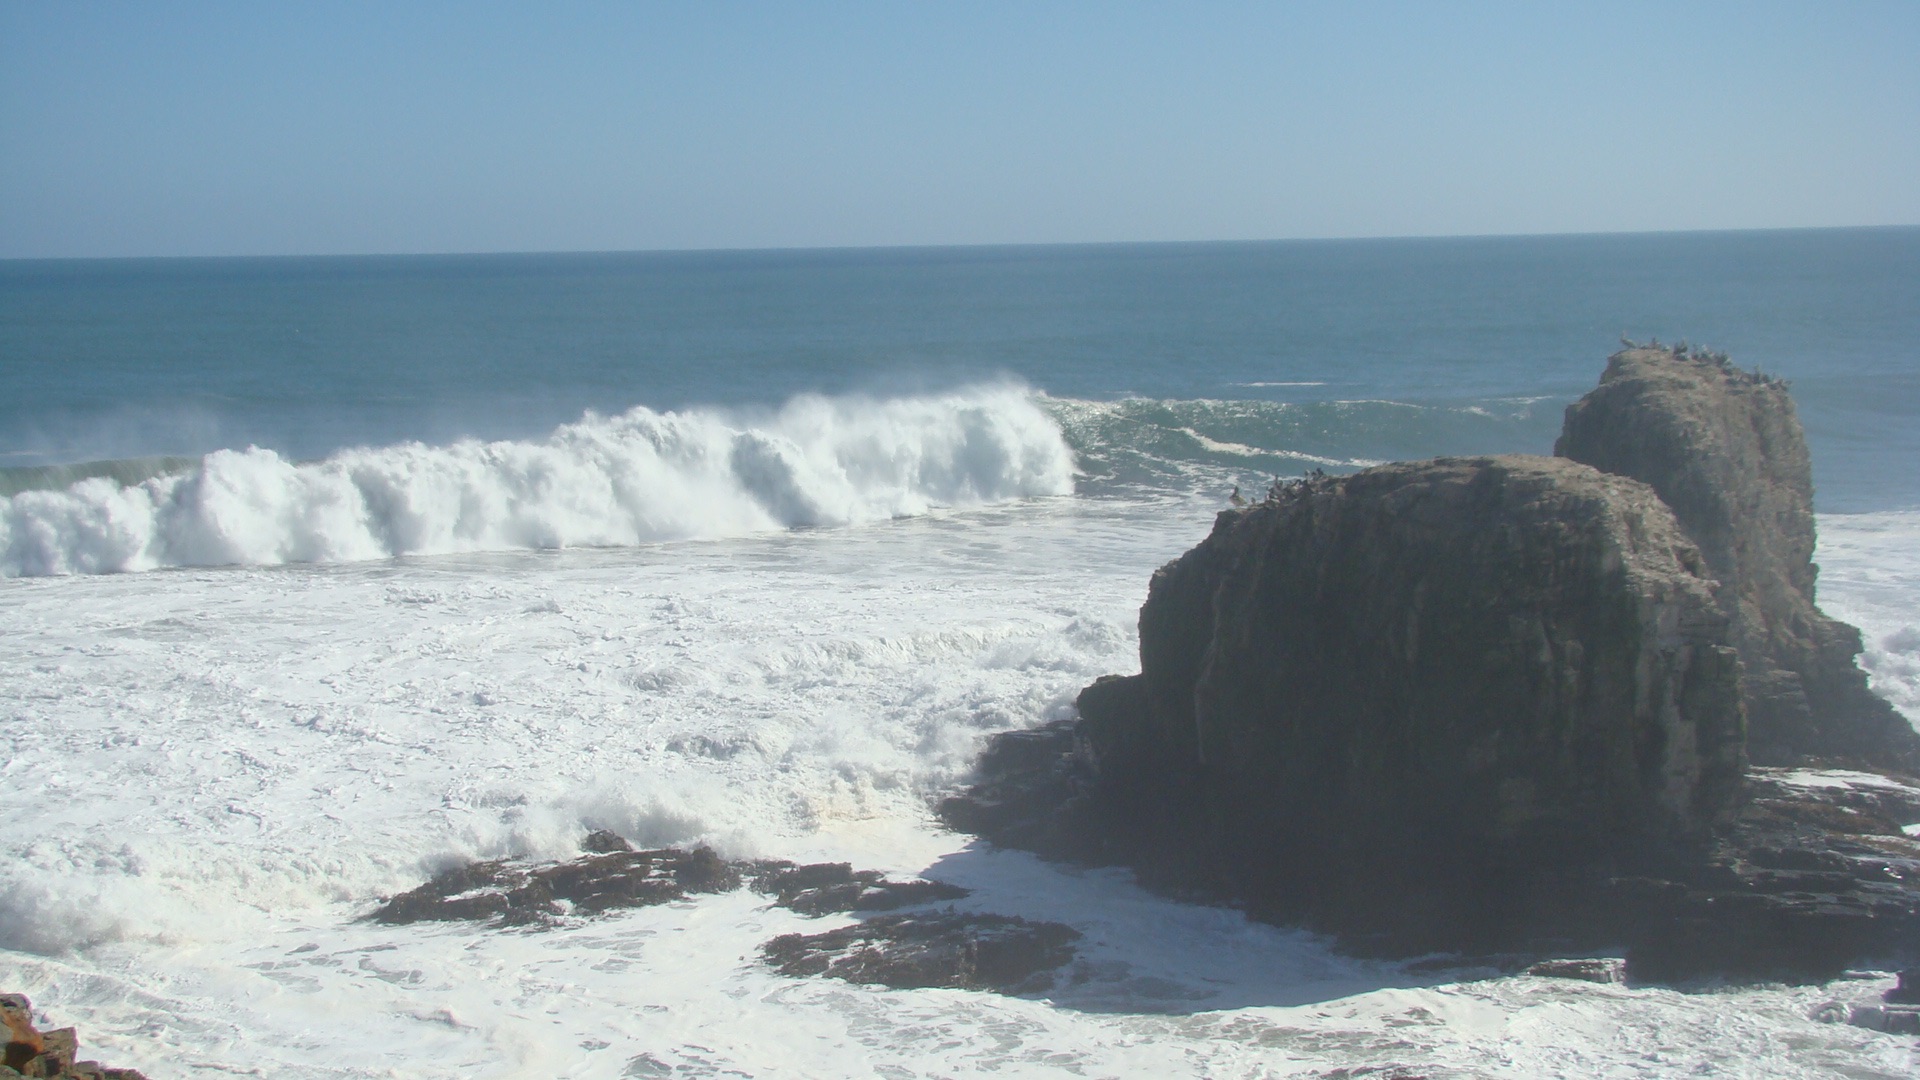
beach, sea, coast, rock, ocean, shore, wave, cliff, bay, terrain, body of water, breakwater, cape, wind wave